Spy in the Sky!

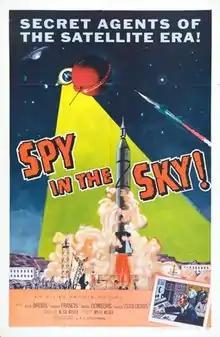

Spy in the Sky! is a 1958 American-British spy thriller film directed by W. Lee Wilder and starring Steve Brodie, Andrea Domburg and George Coulouris. It was written by Myles Wilder based on the 1954 novel "Counterspy Express" by Albert Sidney Fleischman.